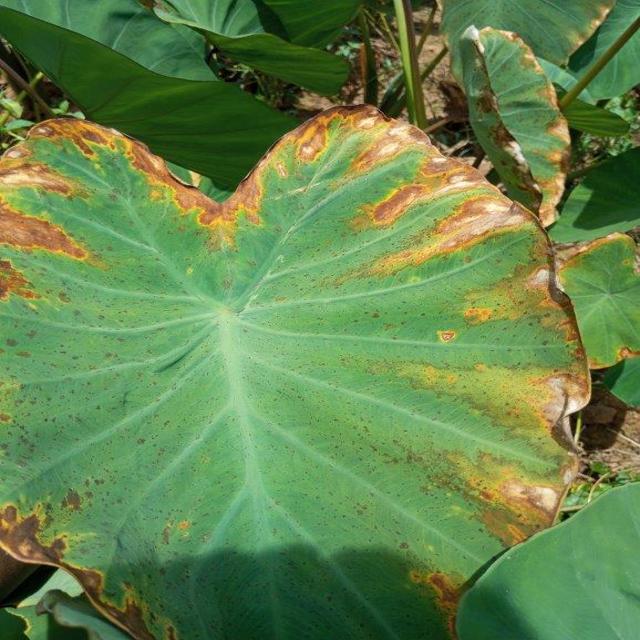
Label: Mid_Blight